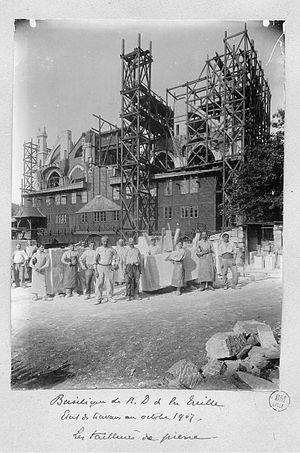
Lille - Basilique Mineure* Notre-Dame de la Treille, futur cathédrale. — Les tailleurs de pierre. État des travaux en octobre 1907. *Le 7 octobre 1904, Le pape Pie X accorde par un bref pontifical, le titre de basilique mineure à l'église Notre-Dame de la Treille.
La cathédrale Notre-Dame-de-la-Treille est la cathédrale de Lille, dans le département français du Nord en région Hauts-de-France.